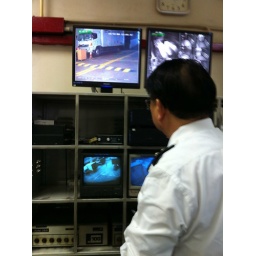
Inspecting why my car got blue scratch in the left corner!